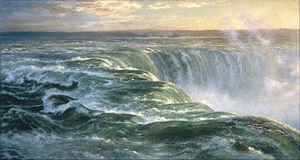
L'Hudson River School est un mouvement artistique informel né aux États-Unis au XIXᵉ siècle, initié par un groupe de peintres du paysage influencés par le romantisme et fascinés par la nature et les grands espaces américains.